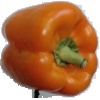
Label: Pepper Orange 1